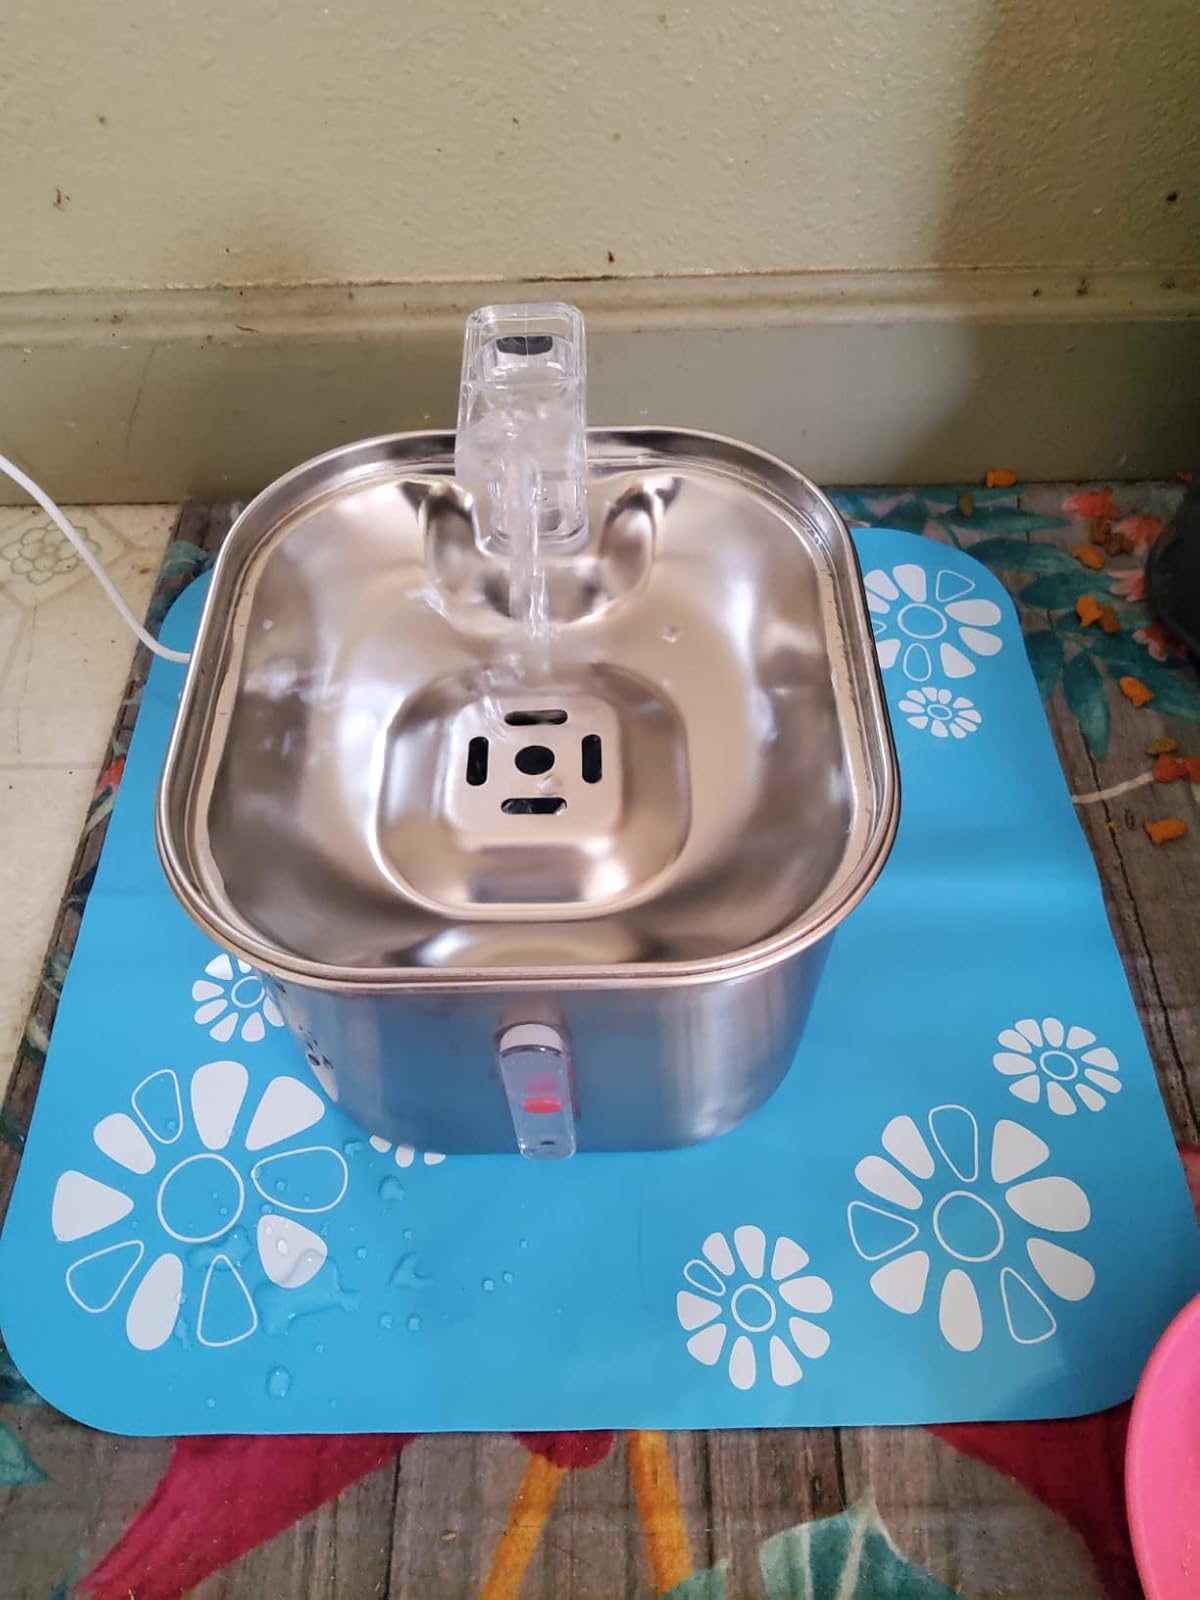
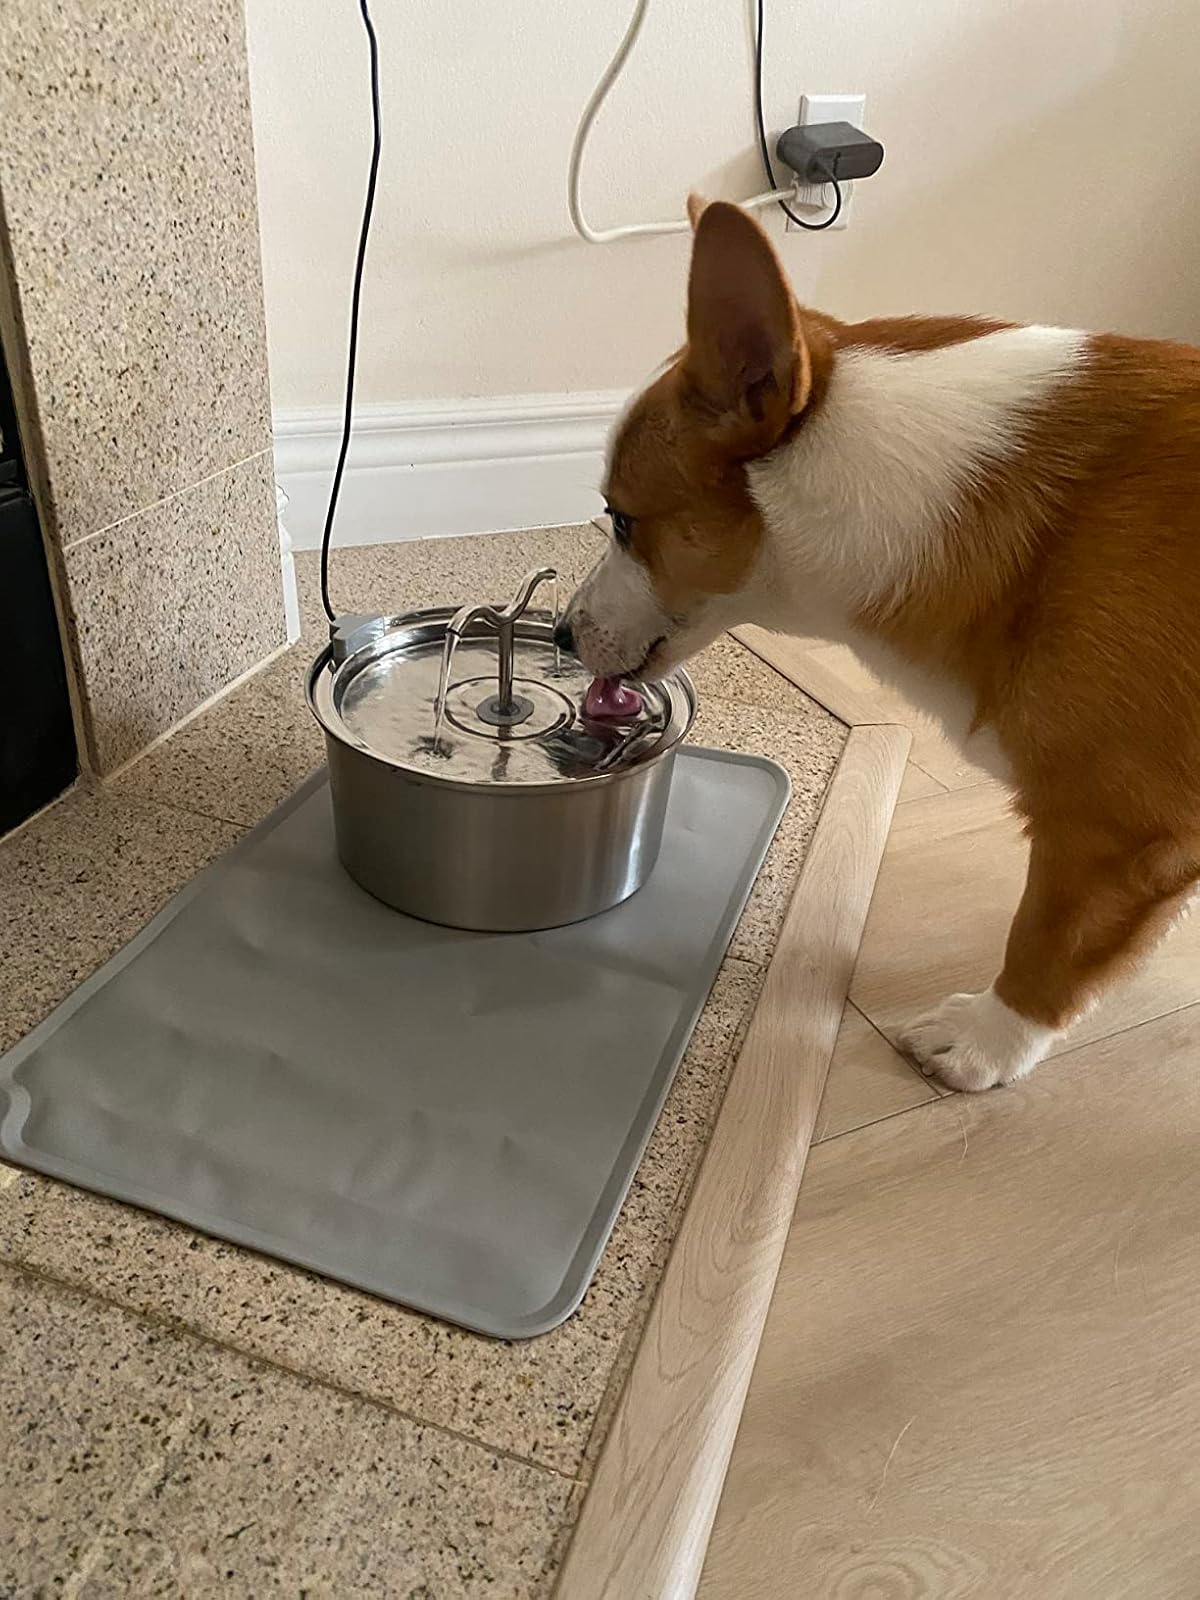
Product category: items_bowl
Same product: no